Margoon Waterfall

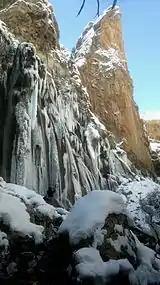
Margoon waterfall in winter

Margoon (Margun) Waterfall is located in the Fars province of Iran near the city of Sepidan. Its name means in Persian "snake like".